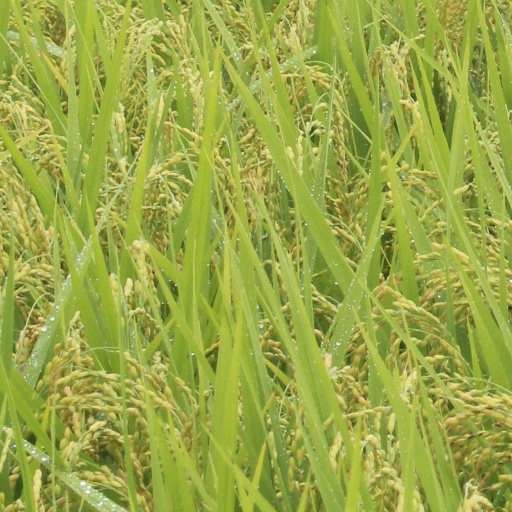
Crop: rice